Mount Cayley

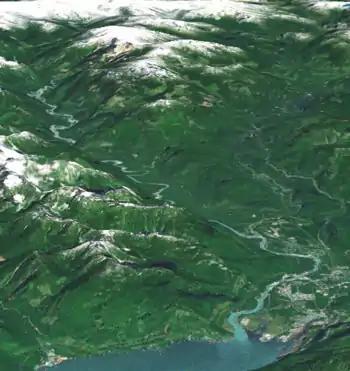
NASA World Wind imagery showing the Cheakamus valley on the right and the Squamish valley on the left upstream. The Mount Cayley is on the upper left slope of the mountain ridge between the two valleys. Squamish is in the bottom right corner of image.

In the event of an explosive eruption, an ash plume could reach in height and may be maintained for 12 hours. Air traffic would be diverted from the area and all airports covered by the plume would be closed, notably those in Vancouver, Victoria, Kamloops, Prince George and Seattle. Above the vent area, material from the eruption plume would collapse to form pyroclastic flows and would flow east and west into the Squamish and Cheakamus valleys. These would rapidly melt snow and ice in the summit area, generating debris flows that could reach Squamish and Daisy Lake, damaging much infrastructure. Heavy ash falls would occur in the Vancouver area, the Fraser Valley, Bellingham, Kamloops, Whistler and Pemberton. The ash would damage power and communication lines and satellite dishes, as well as computer and other electrical equipment. Telephone, radio, cell phone and satellite communications would be cut off. Weak structures could collapse under the weight of the ash. The eruption plume would then spread to envelop most of the west coast from Seattle to Anchorage, causing all enclosed airports to be closed and all relevant flights to be diverted or cancelled. Eastward migration of the plume would disrupt air traffic across Canada from Alberta to Newfoundland and Labrador. Ash from further, minor explosive activity could continue to fall lightly but persistently in the Whistler–Pemberton area, followed by weeks of viscous lava dome growth punctuated by small explosions. The explosions would generate short-lived high plumes, small pyroclastic flows to the Squamish and Cheakamus valleys and ash plumes to the north and east.